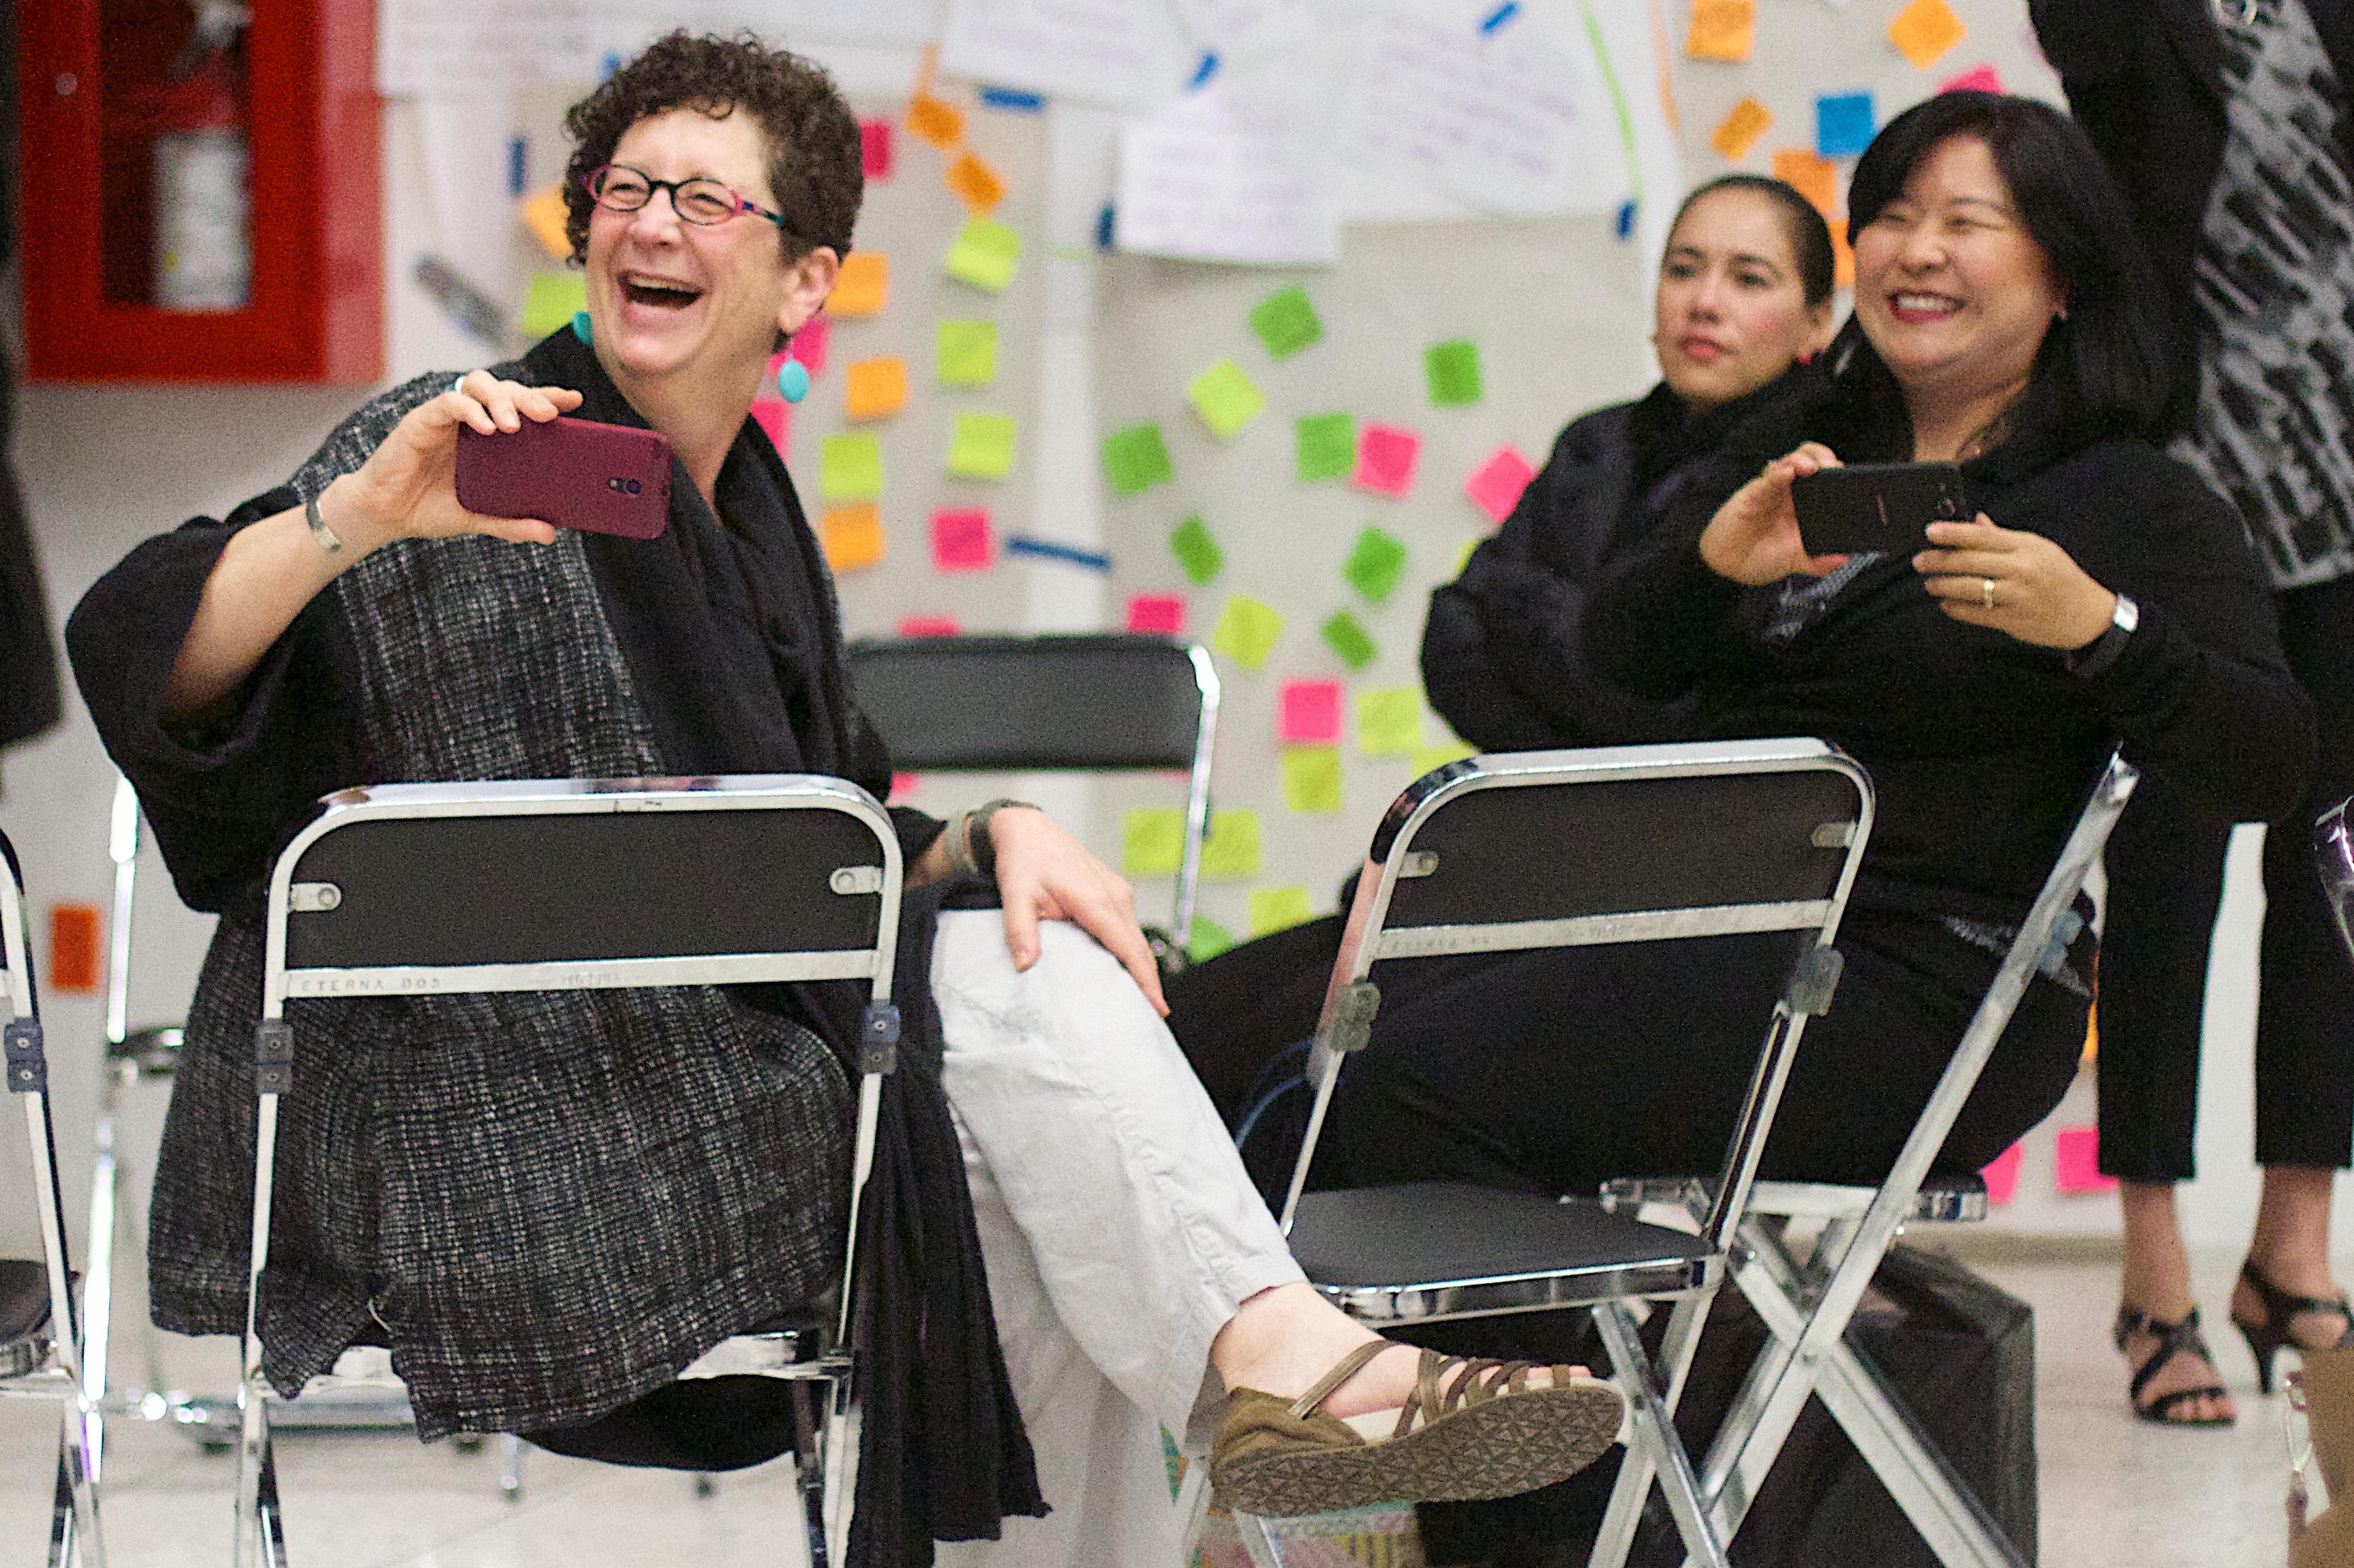
music, fashion, musician, singing, udgagora, fashion design